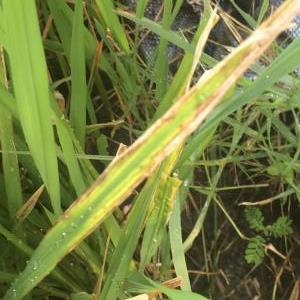
Disease: Bacterialblight